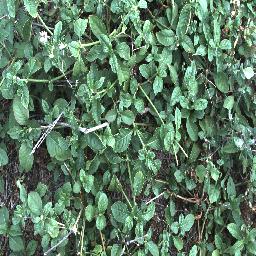
Label: negative